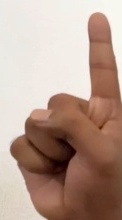
ASL sign: 1